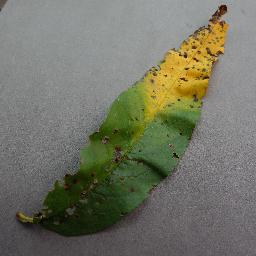
Label: Peach___Bacterial_spot